Rafał Wolski

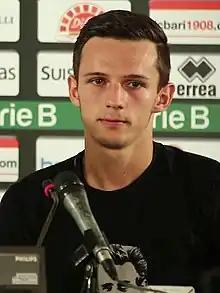
Wolski in 2014

Rafał Wolski (born 10 November 1992) is a Polish professional footballer who plays as a midfielder for and captains Ekstraklasa club Radomiak Radom.